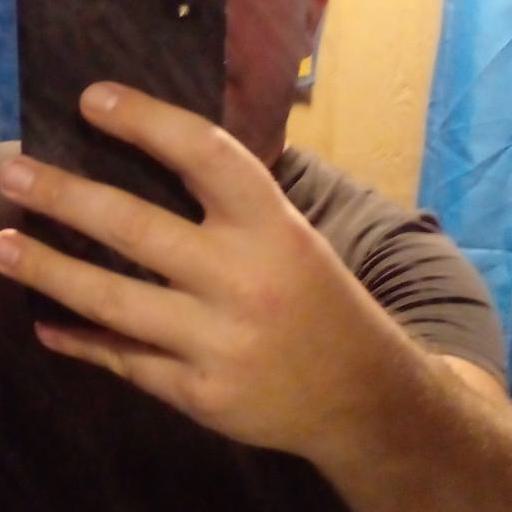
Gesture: no_gesture